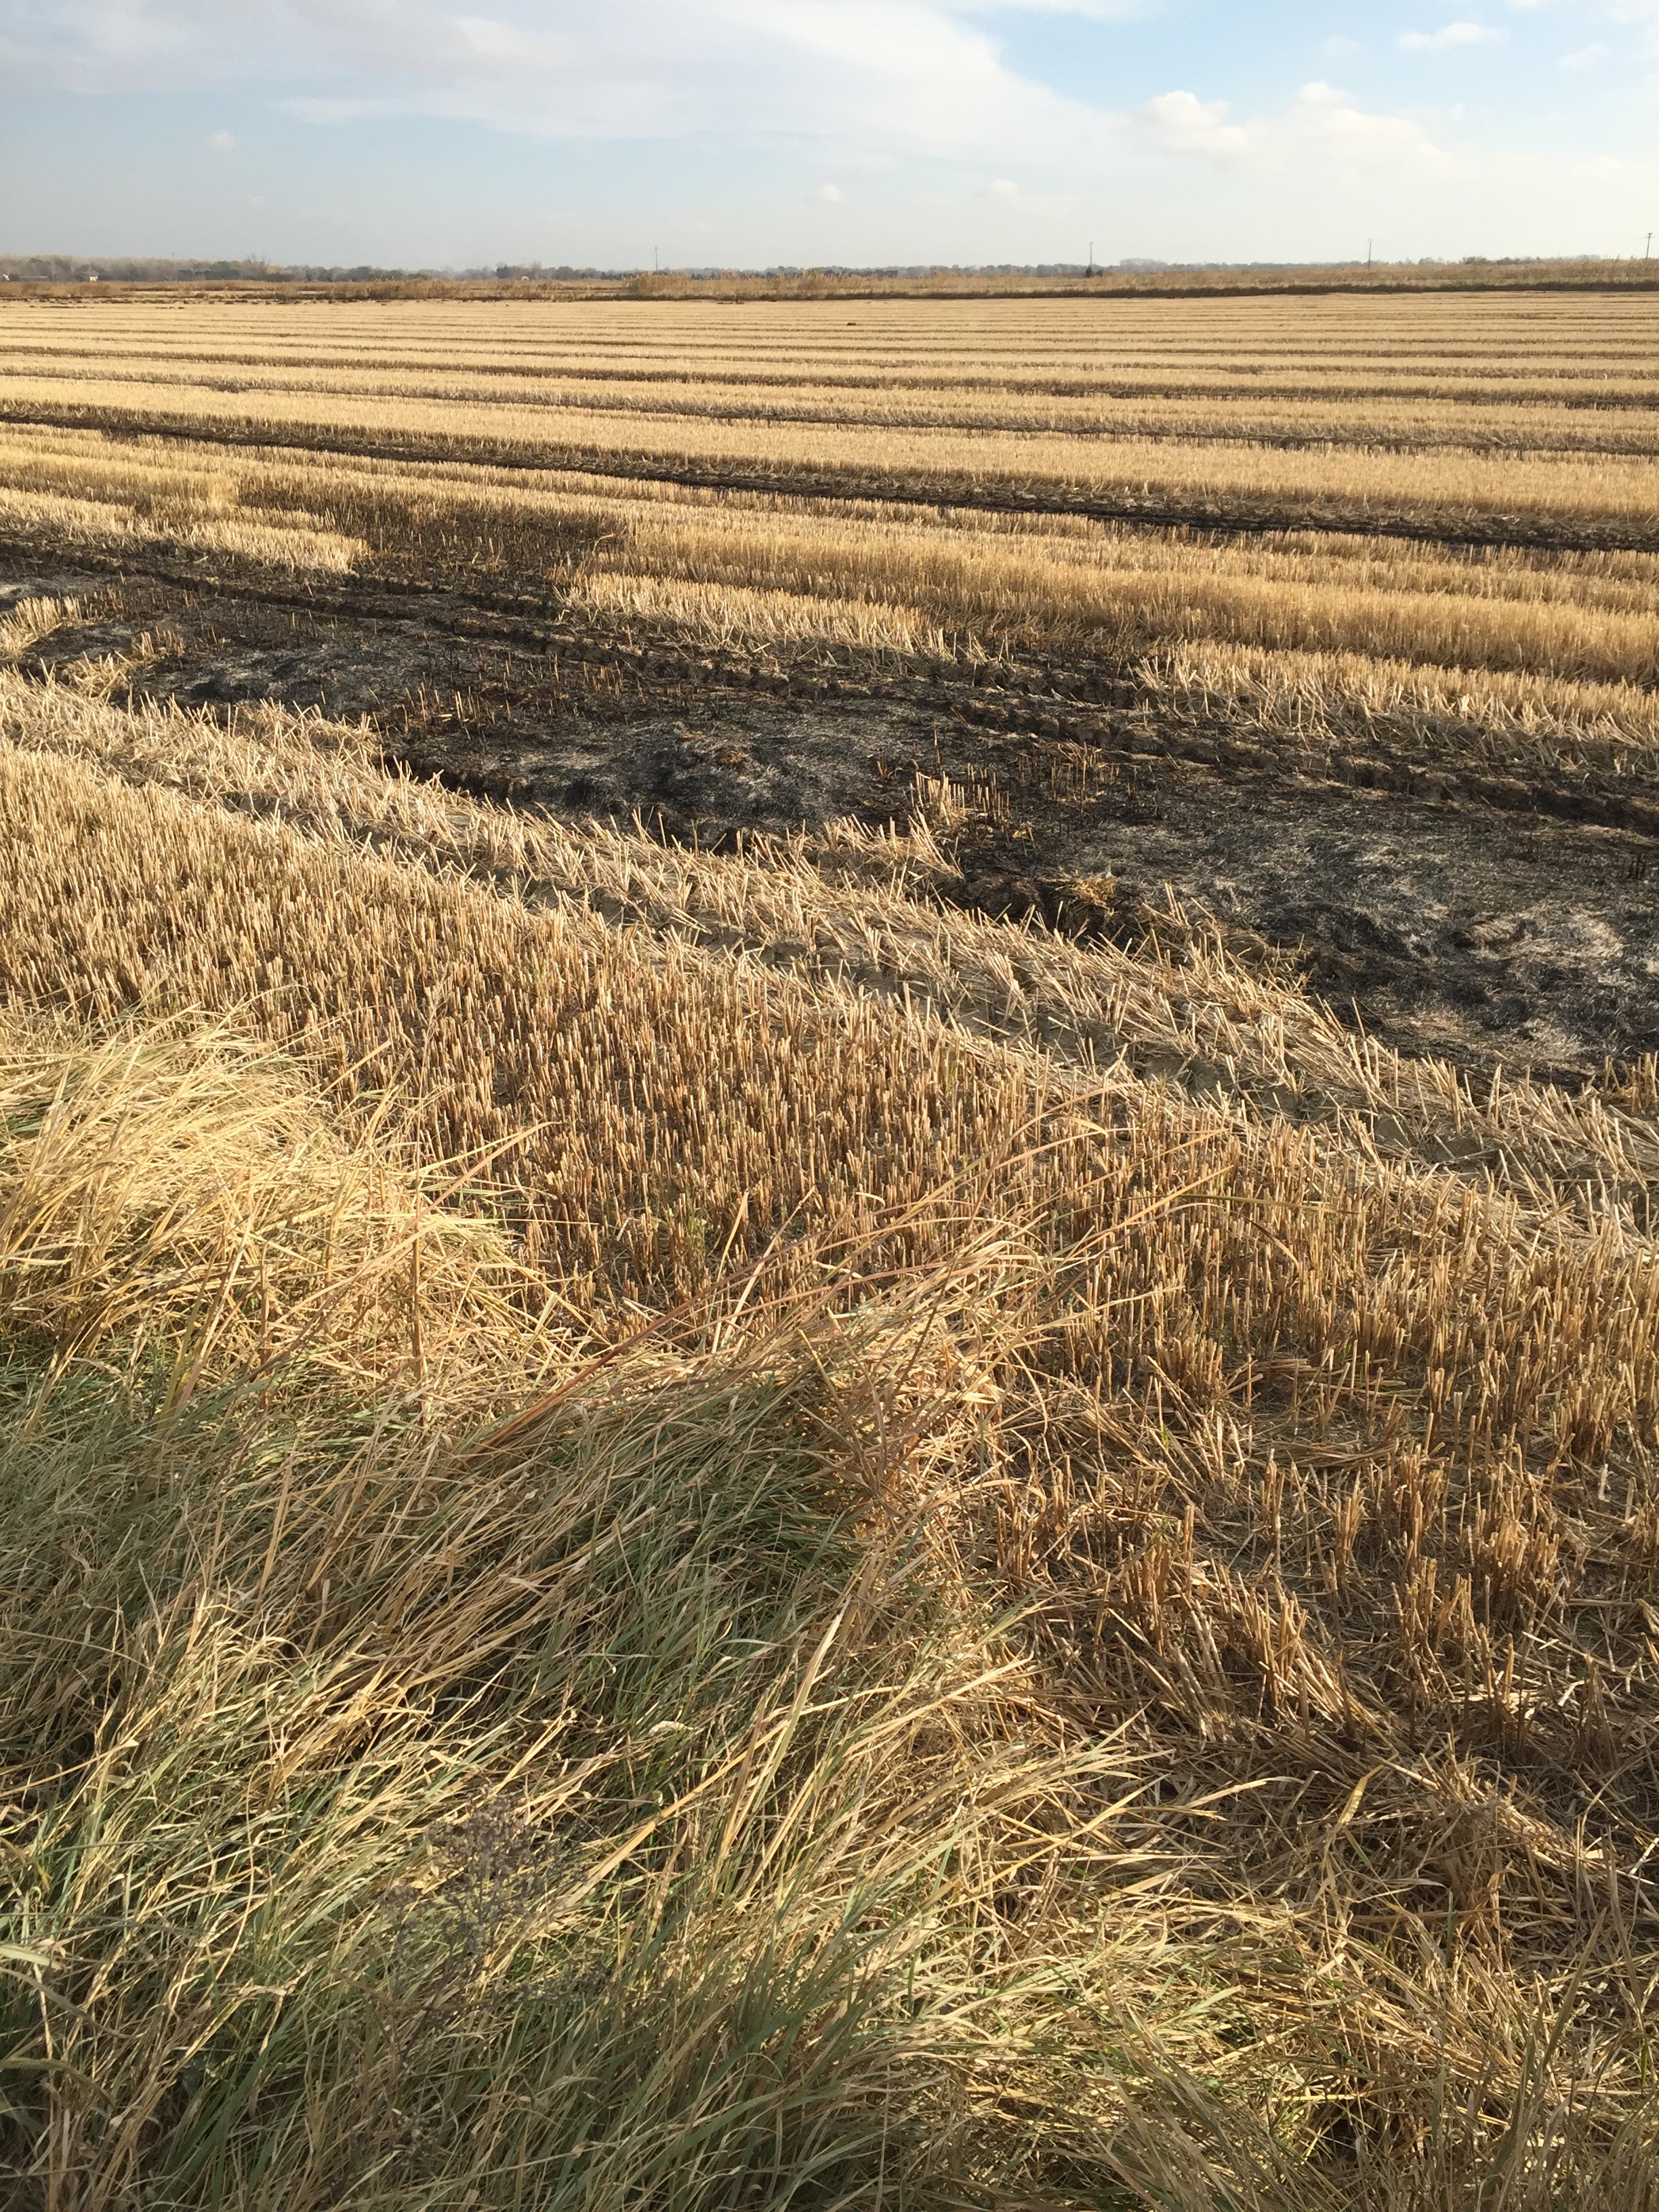
landscape, grass, horizon, marsh, plant, field, wheat, prairie, hill, cup, food, crop, soil, agriculture, rice, savanna, plain, cereal, grassland, badlands, wetland, habitat, ecosystem, steppe, rural area, flowering plant, natural environment, grass family, land plant, ecoregion